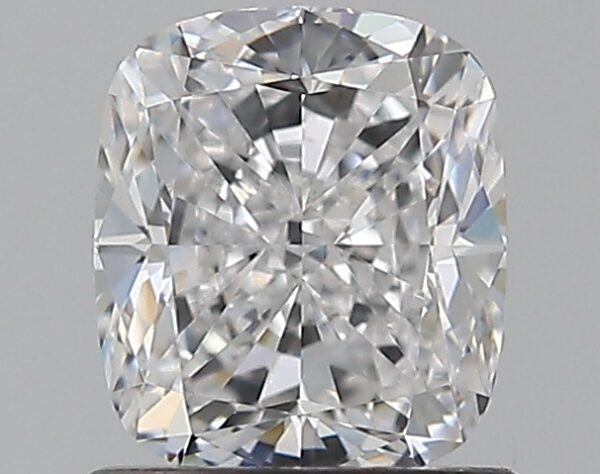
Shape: cushion
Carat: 1
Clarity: VS1
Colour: D
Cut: VG
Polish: EX
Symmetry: VG
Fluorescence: N
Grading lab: GIA
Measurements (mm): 6.03 x 5.22 x 3.67